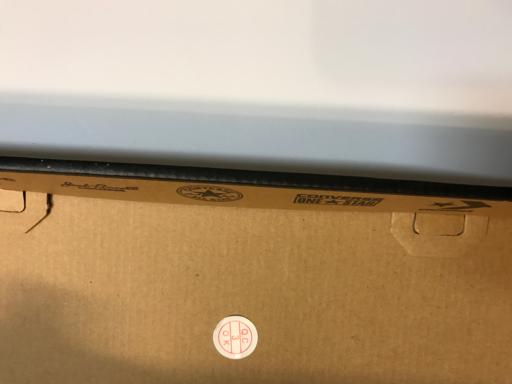
Label: cardboard